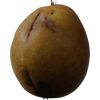
Label: Pear 3